Tes Lake

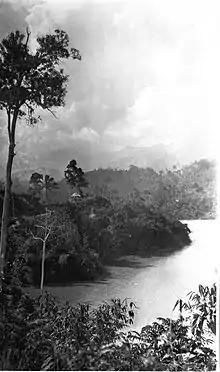
1926 photo of the lake

Because of its hot and humid climate, crops such as coffee are mainly grown. Other florae that grow around the area are Meranti, Dyera costulata, Kayu Gadis, Pulai, Melaleuca, along with other plants that also grow elsewhere in Bengkulu Province.